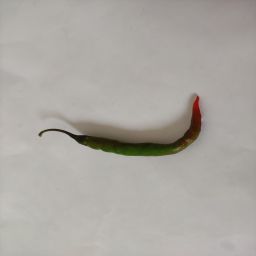
Crop: Chile Pepper
Quality: Ripe